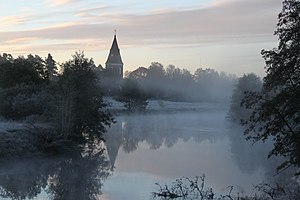
Lagan
Hamneda kirke ved Lagan, oktober 2010.
Lagan er den sydligste af Hallands store åer. Åen udspringer i Småland syd for Jönköping og løber ud i Kattegat vest for Laholm.